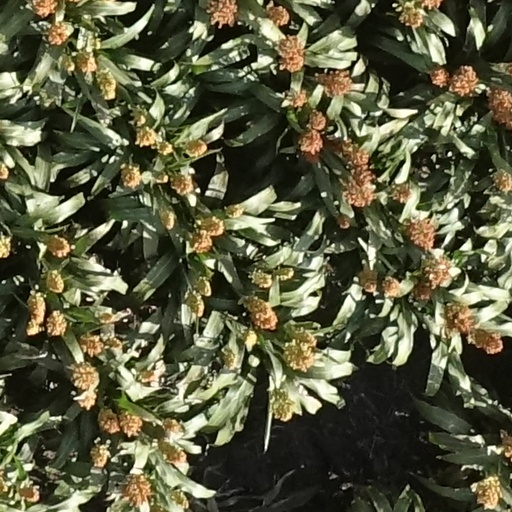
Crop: sorghum